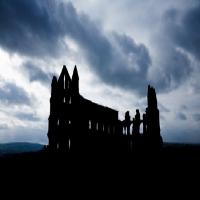
Weather: cloudy or overcast